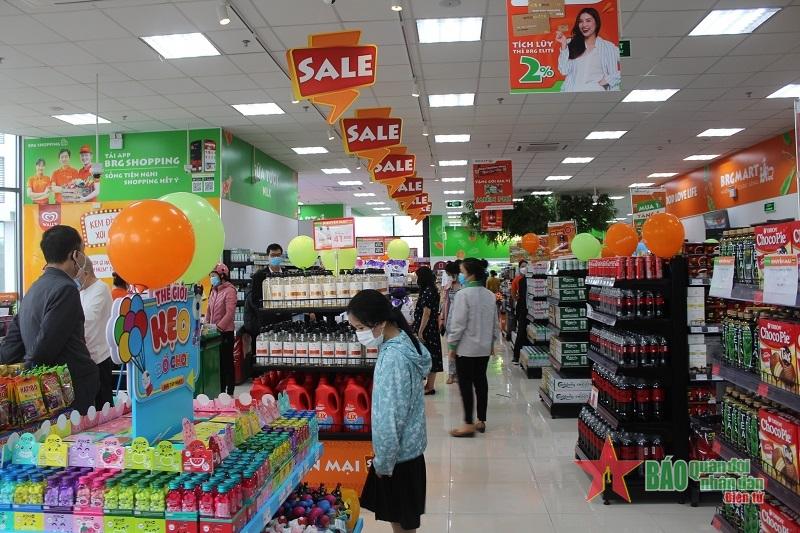
có một số người đang mua hàng bên các quầy hàng